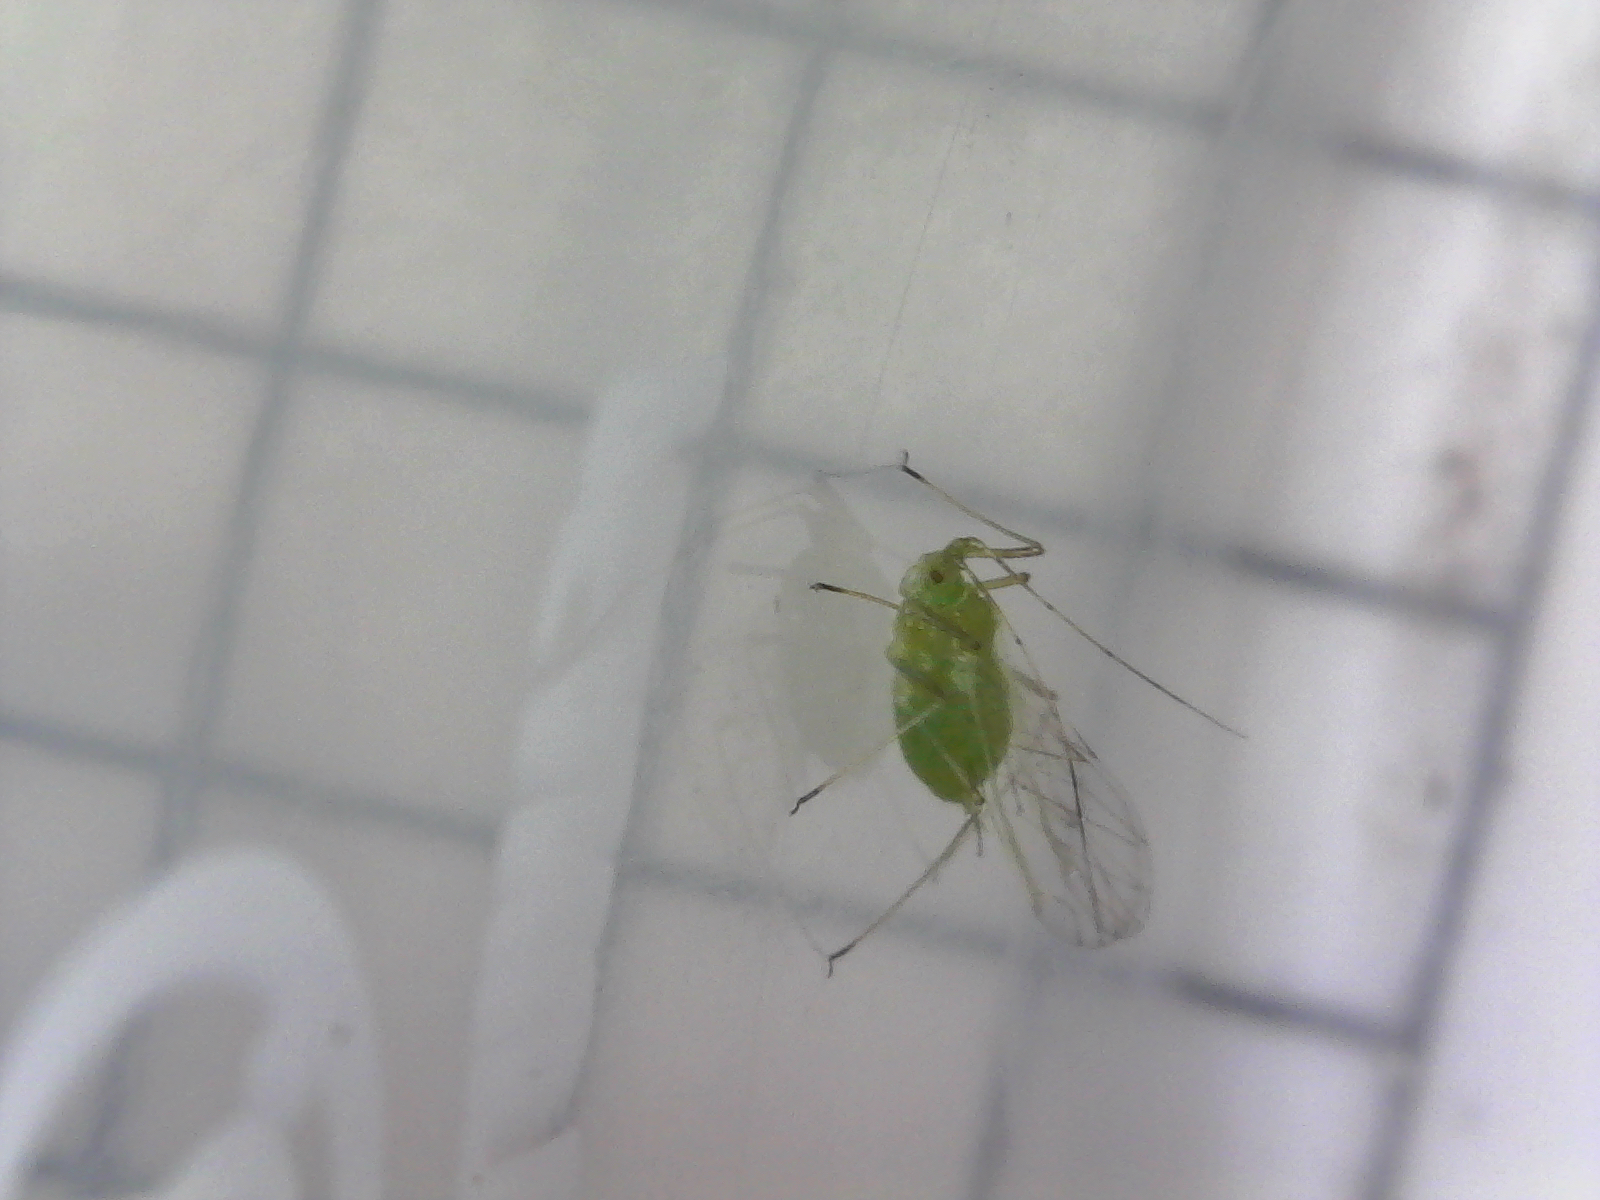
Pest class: pea_aphid